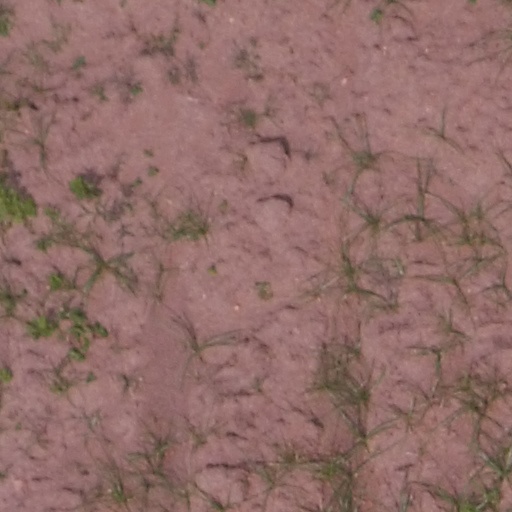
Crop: maize; corn